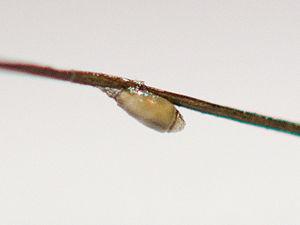
Oeuf de Phtirus pubis sur poil corporel humain
Le pou du pubis, communément appelé morpion, est un pou suceur. Chez l'homme, il est la cause de la phtiriase.